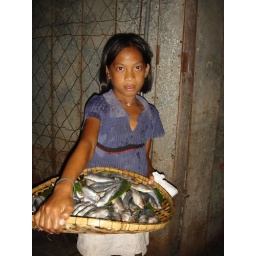
Young girl peddling fish in the local village market...